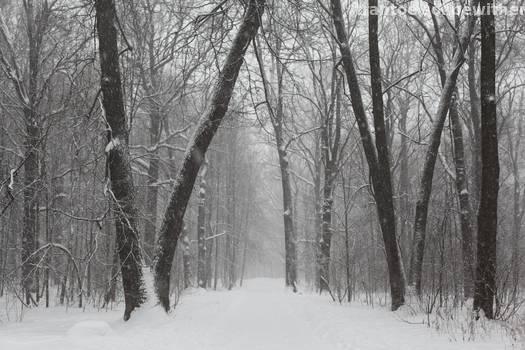
Label: Watermark